University of Michigan School of Dentistry

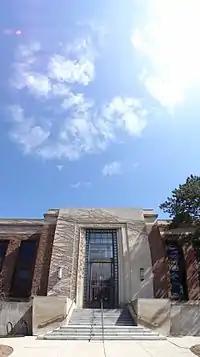
W.K. Kellogg Building

There are 125 full-time faculty and 300 part-time faculty. The average class size is 109 for the D.D.S. program and 30 for the B.S. dental hygiene program.